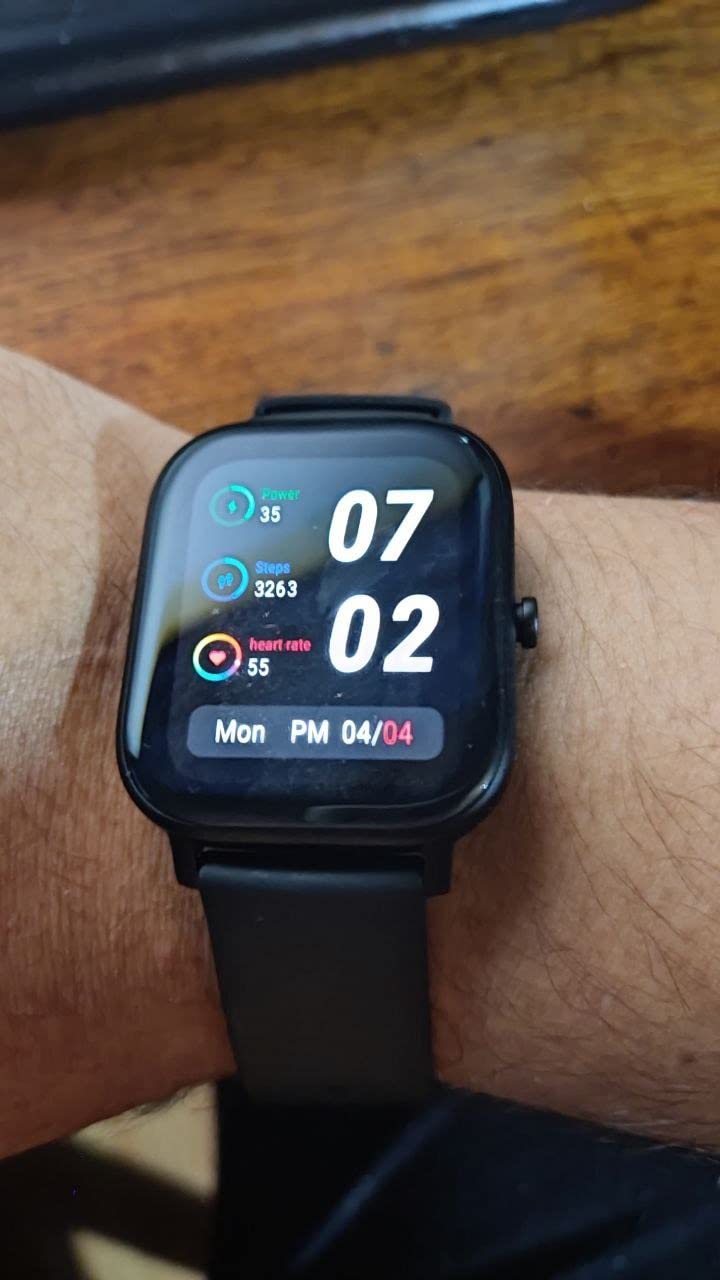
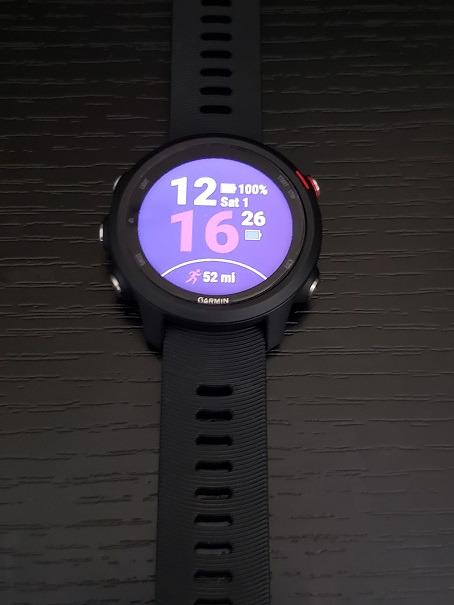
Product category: smartwatch
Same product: no